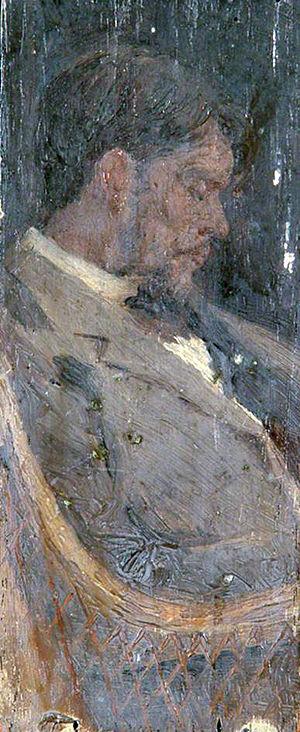
Sidney Herbert Sime né en 1865, mort le 22 mai 1941, souvent abrégé S. H. Sime, est un artiste britannique de la fin de l'époque victorienne. Il est principalement connu pour ses travaux fantastiques et satiriques, en particulier ses illustrations des ouvrages de l'Irlandais Lord Dunsany.